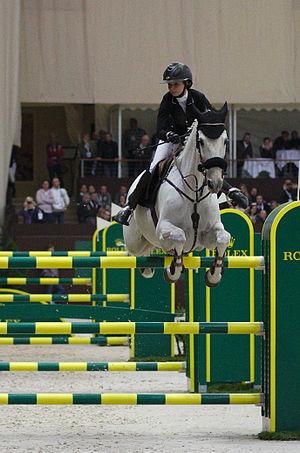
Le Cheval de sport espagnol est un stud-book de chevaux créé en Espagne en 1998. Il est constitué de chevaux de sport issus de divers croisements entre les autres races européennes.